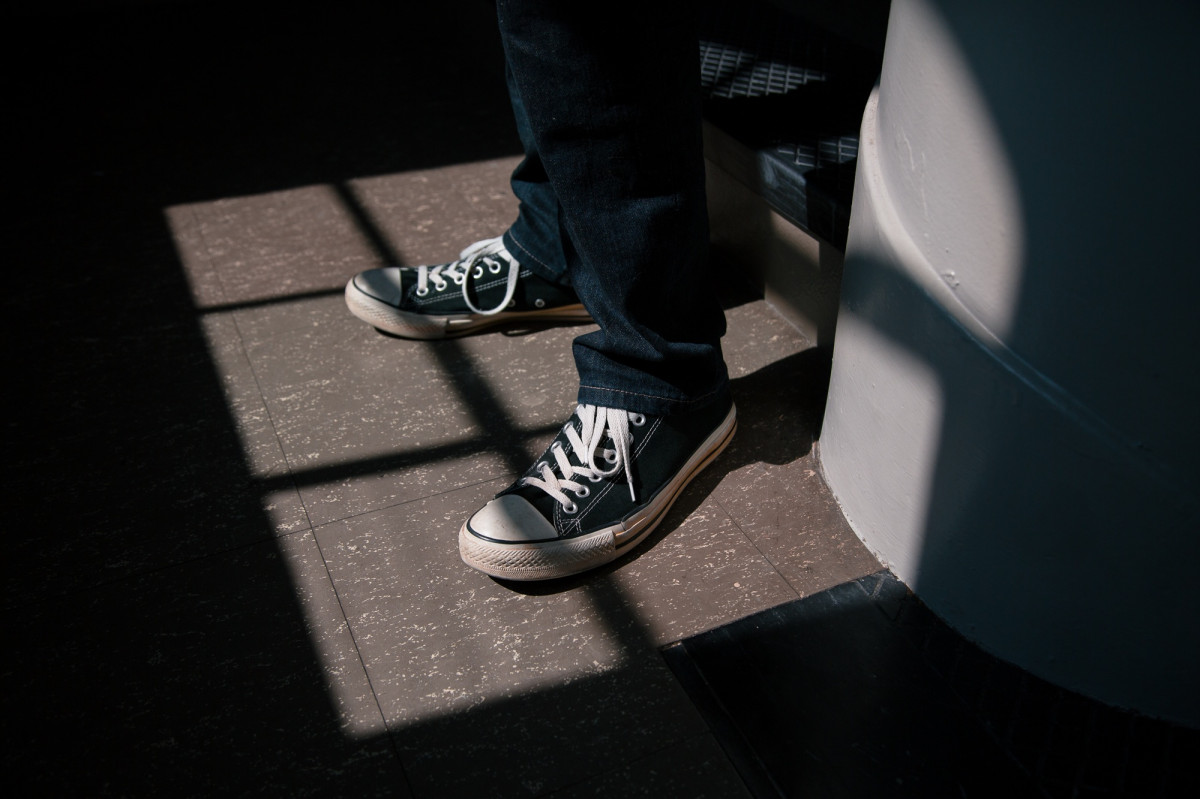
Tags: light, white, photography, leg, spring, color, shadow, darkness, fashion, blue, black, monochrome, cool, sneakers, footwear, photograph